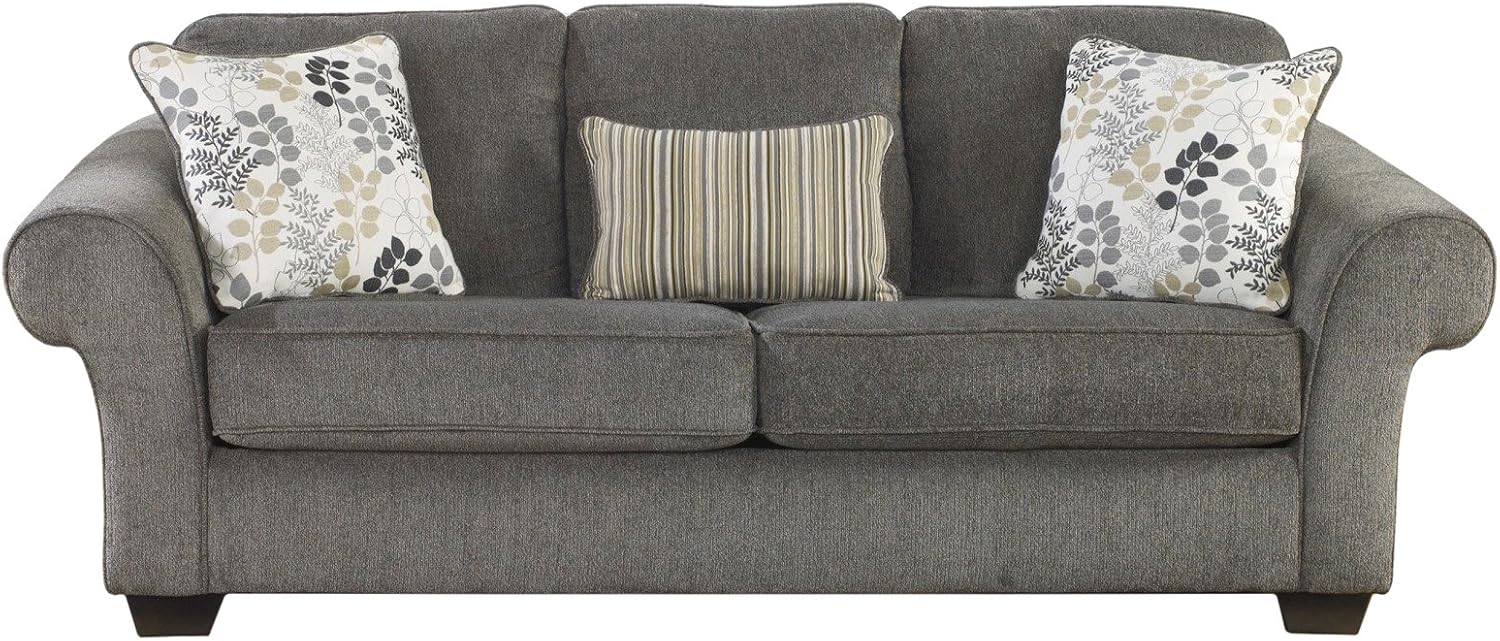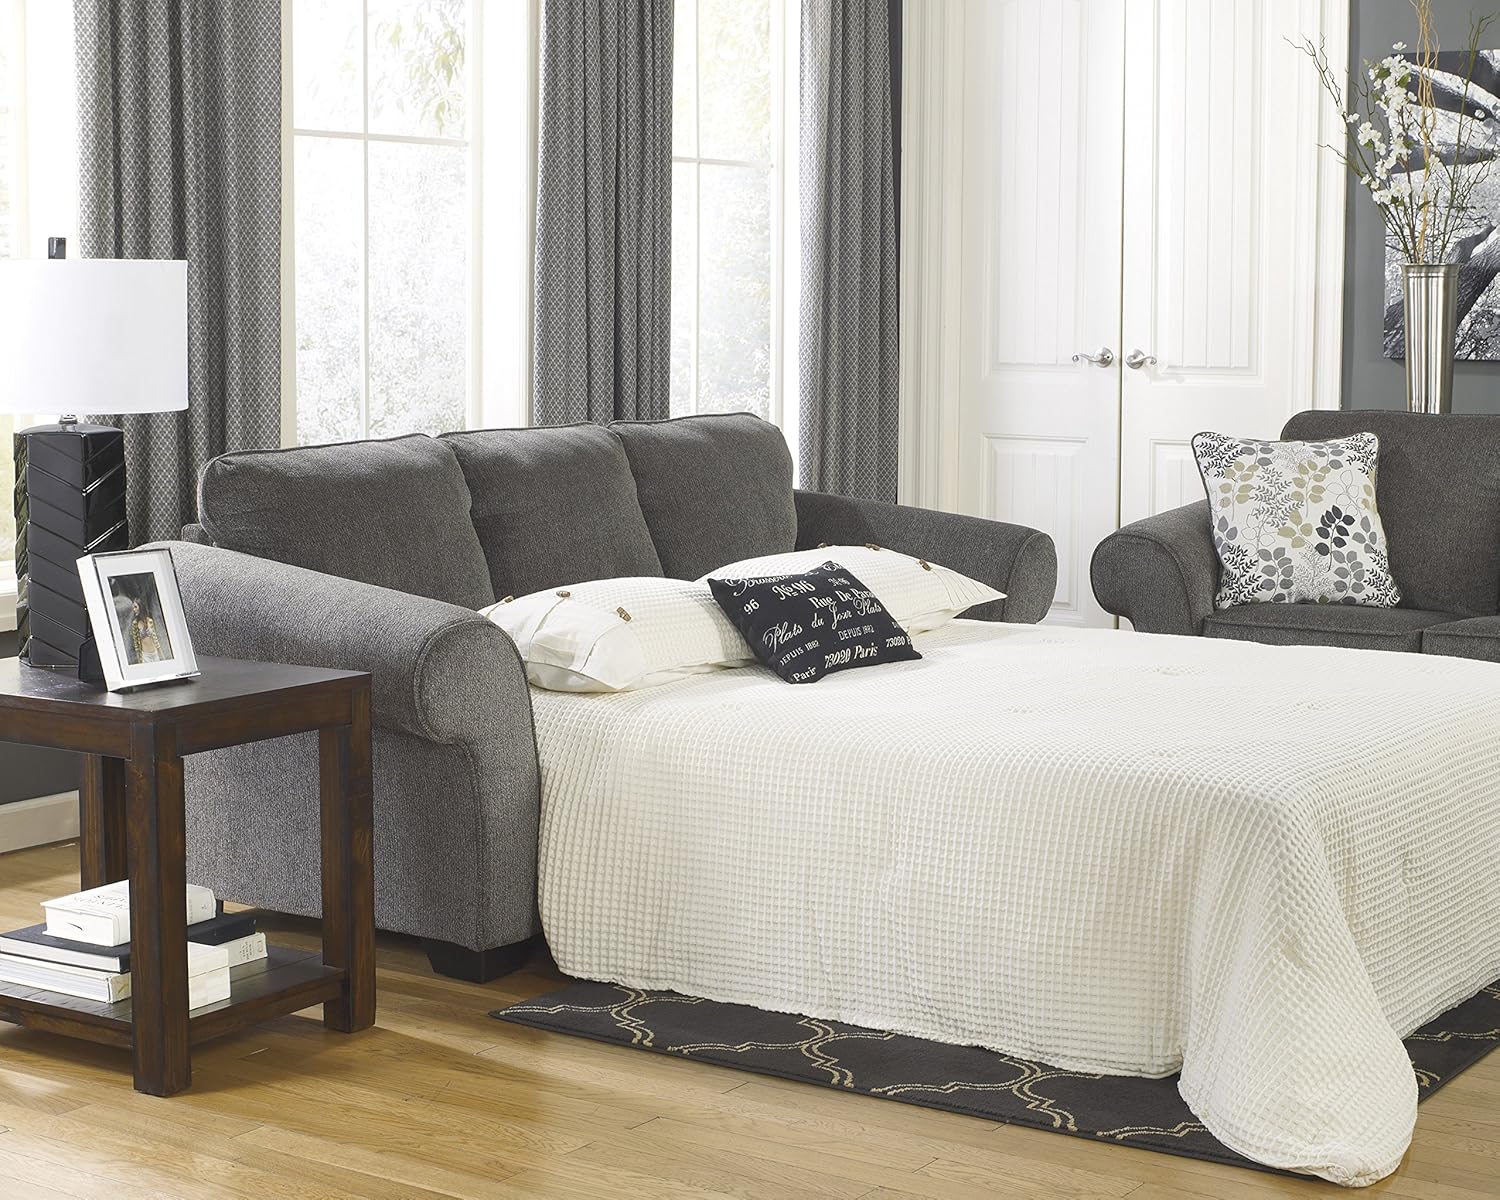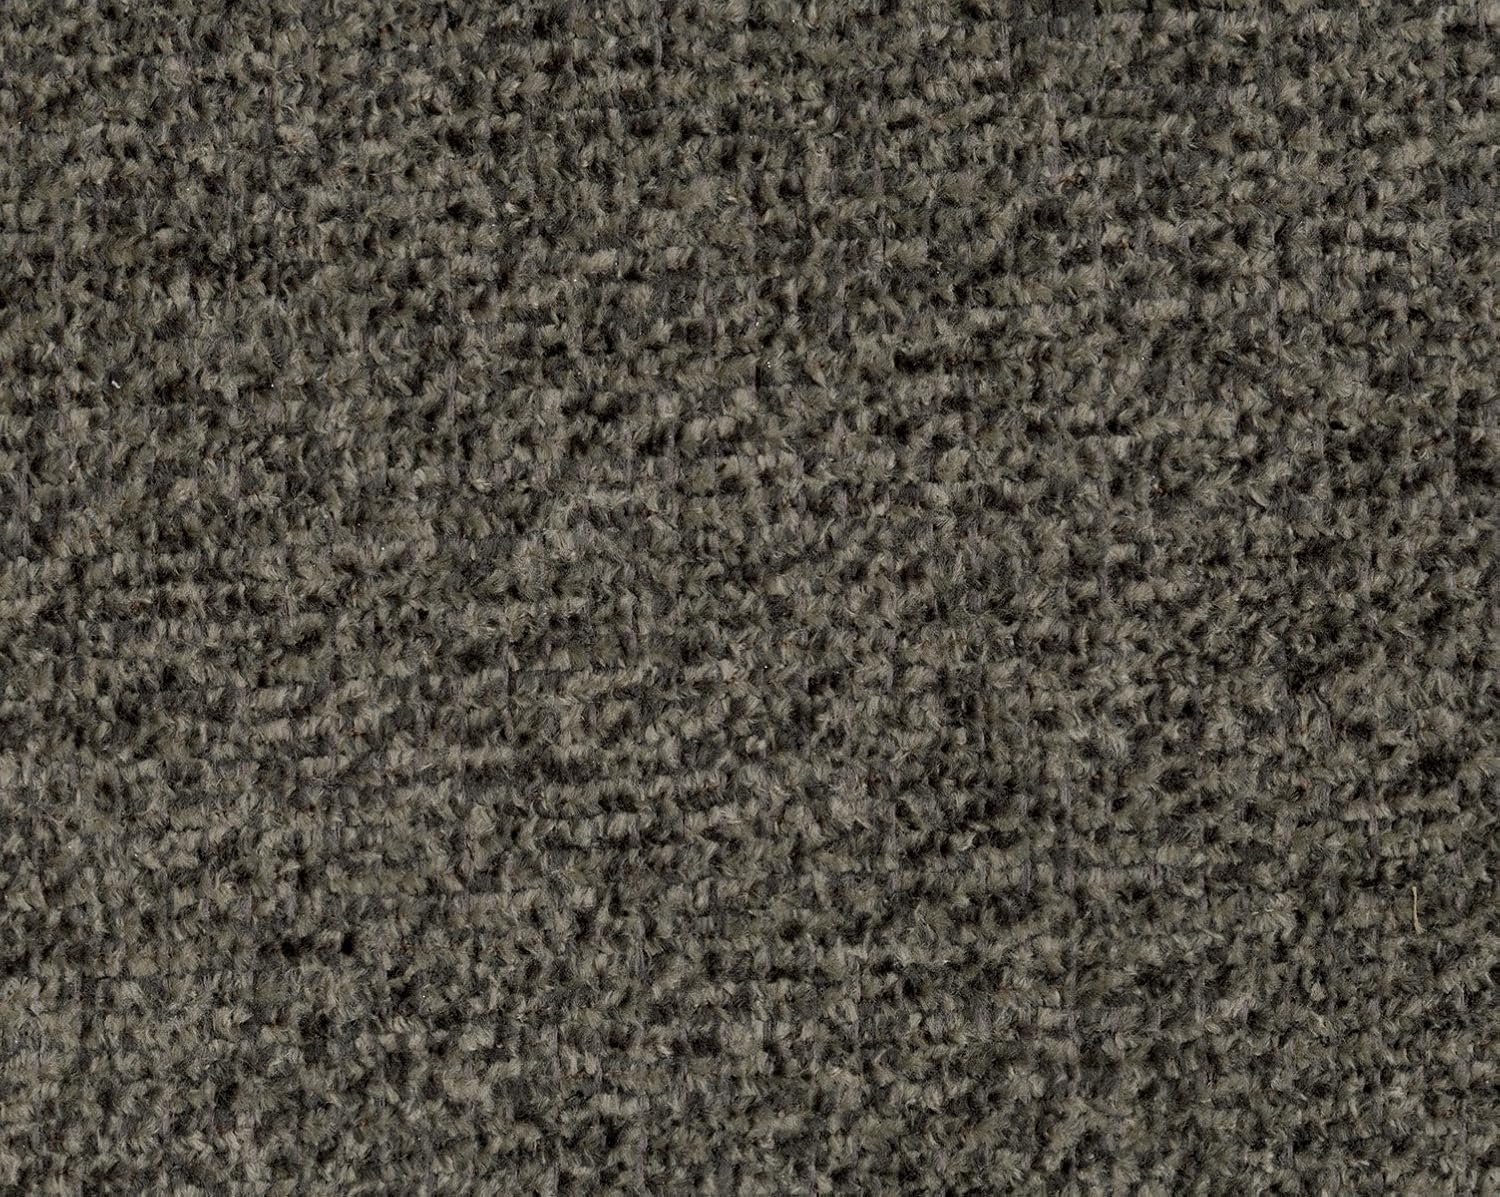
Ashley Furniture Signature Design - Makonnen Sleeper Sofa - Classic Style - Queen Size - Charcoal Gray
Category: Amazon Home
The Makonnen Charcoal Queen Sofa Sleeper from Ashley takes fresh contemporary design and adds the comfort of oversized rolled arms and plush seating and back cushioning all wrapped within a stylish and soft upholstery fabric creating the perfect collection to complete the decor of any living space. Part of Makonnen Charcoal Collection. Charcoal finish. Frame constructions have been tested with various equipment to simulate the home and transportation environments to insure durability
Features: QUEEN SOFA SLEEPER: With rolled arms, a soothing charcoal grey color and ultra-soft chenille upholstery, this sofa has it all. Pair with a trendy rug for the ultimate statement in modern style | DEEP CUSHIONED COMFORT: Ultra-supportive pocketed coil cushions are wrapped in a polyester/polypropylene blend. Includes 3 toss pillows | VERSATILE STYLE: Whether you need a couch or a bed to house a friend overnight, the easy pull out mechanism of this sofa keeps it fashionable and oh-so simple to use in your home | SMALL SPACE SOLUTION: Perfect for small studio spaces or a guest bedroom. Included bi-fold innerspring mattress sits atop a supportive steel frame, and measures 92" W x 35" D x 39" H | MINOR ASSEMBLY: Simply remove shipping cleats and wire hold downs, and your sleeper is ready to enjoy | DIRECT FROM THE MANUFACTURER: Ashley Furniture goes the extra mile to package, protect and deliver your purchase in a timely manner | BUY WITH CONFIDENCE: Designed and manufactured by Ashley Furniture Industries. The trusted source for stylish furniture, lighting, rugs, accessories and mattresses. For every taste and budget